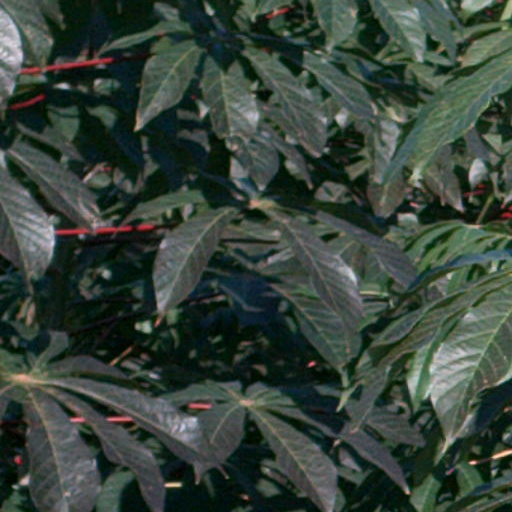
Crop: cassava